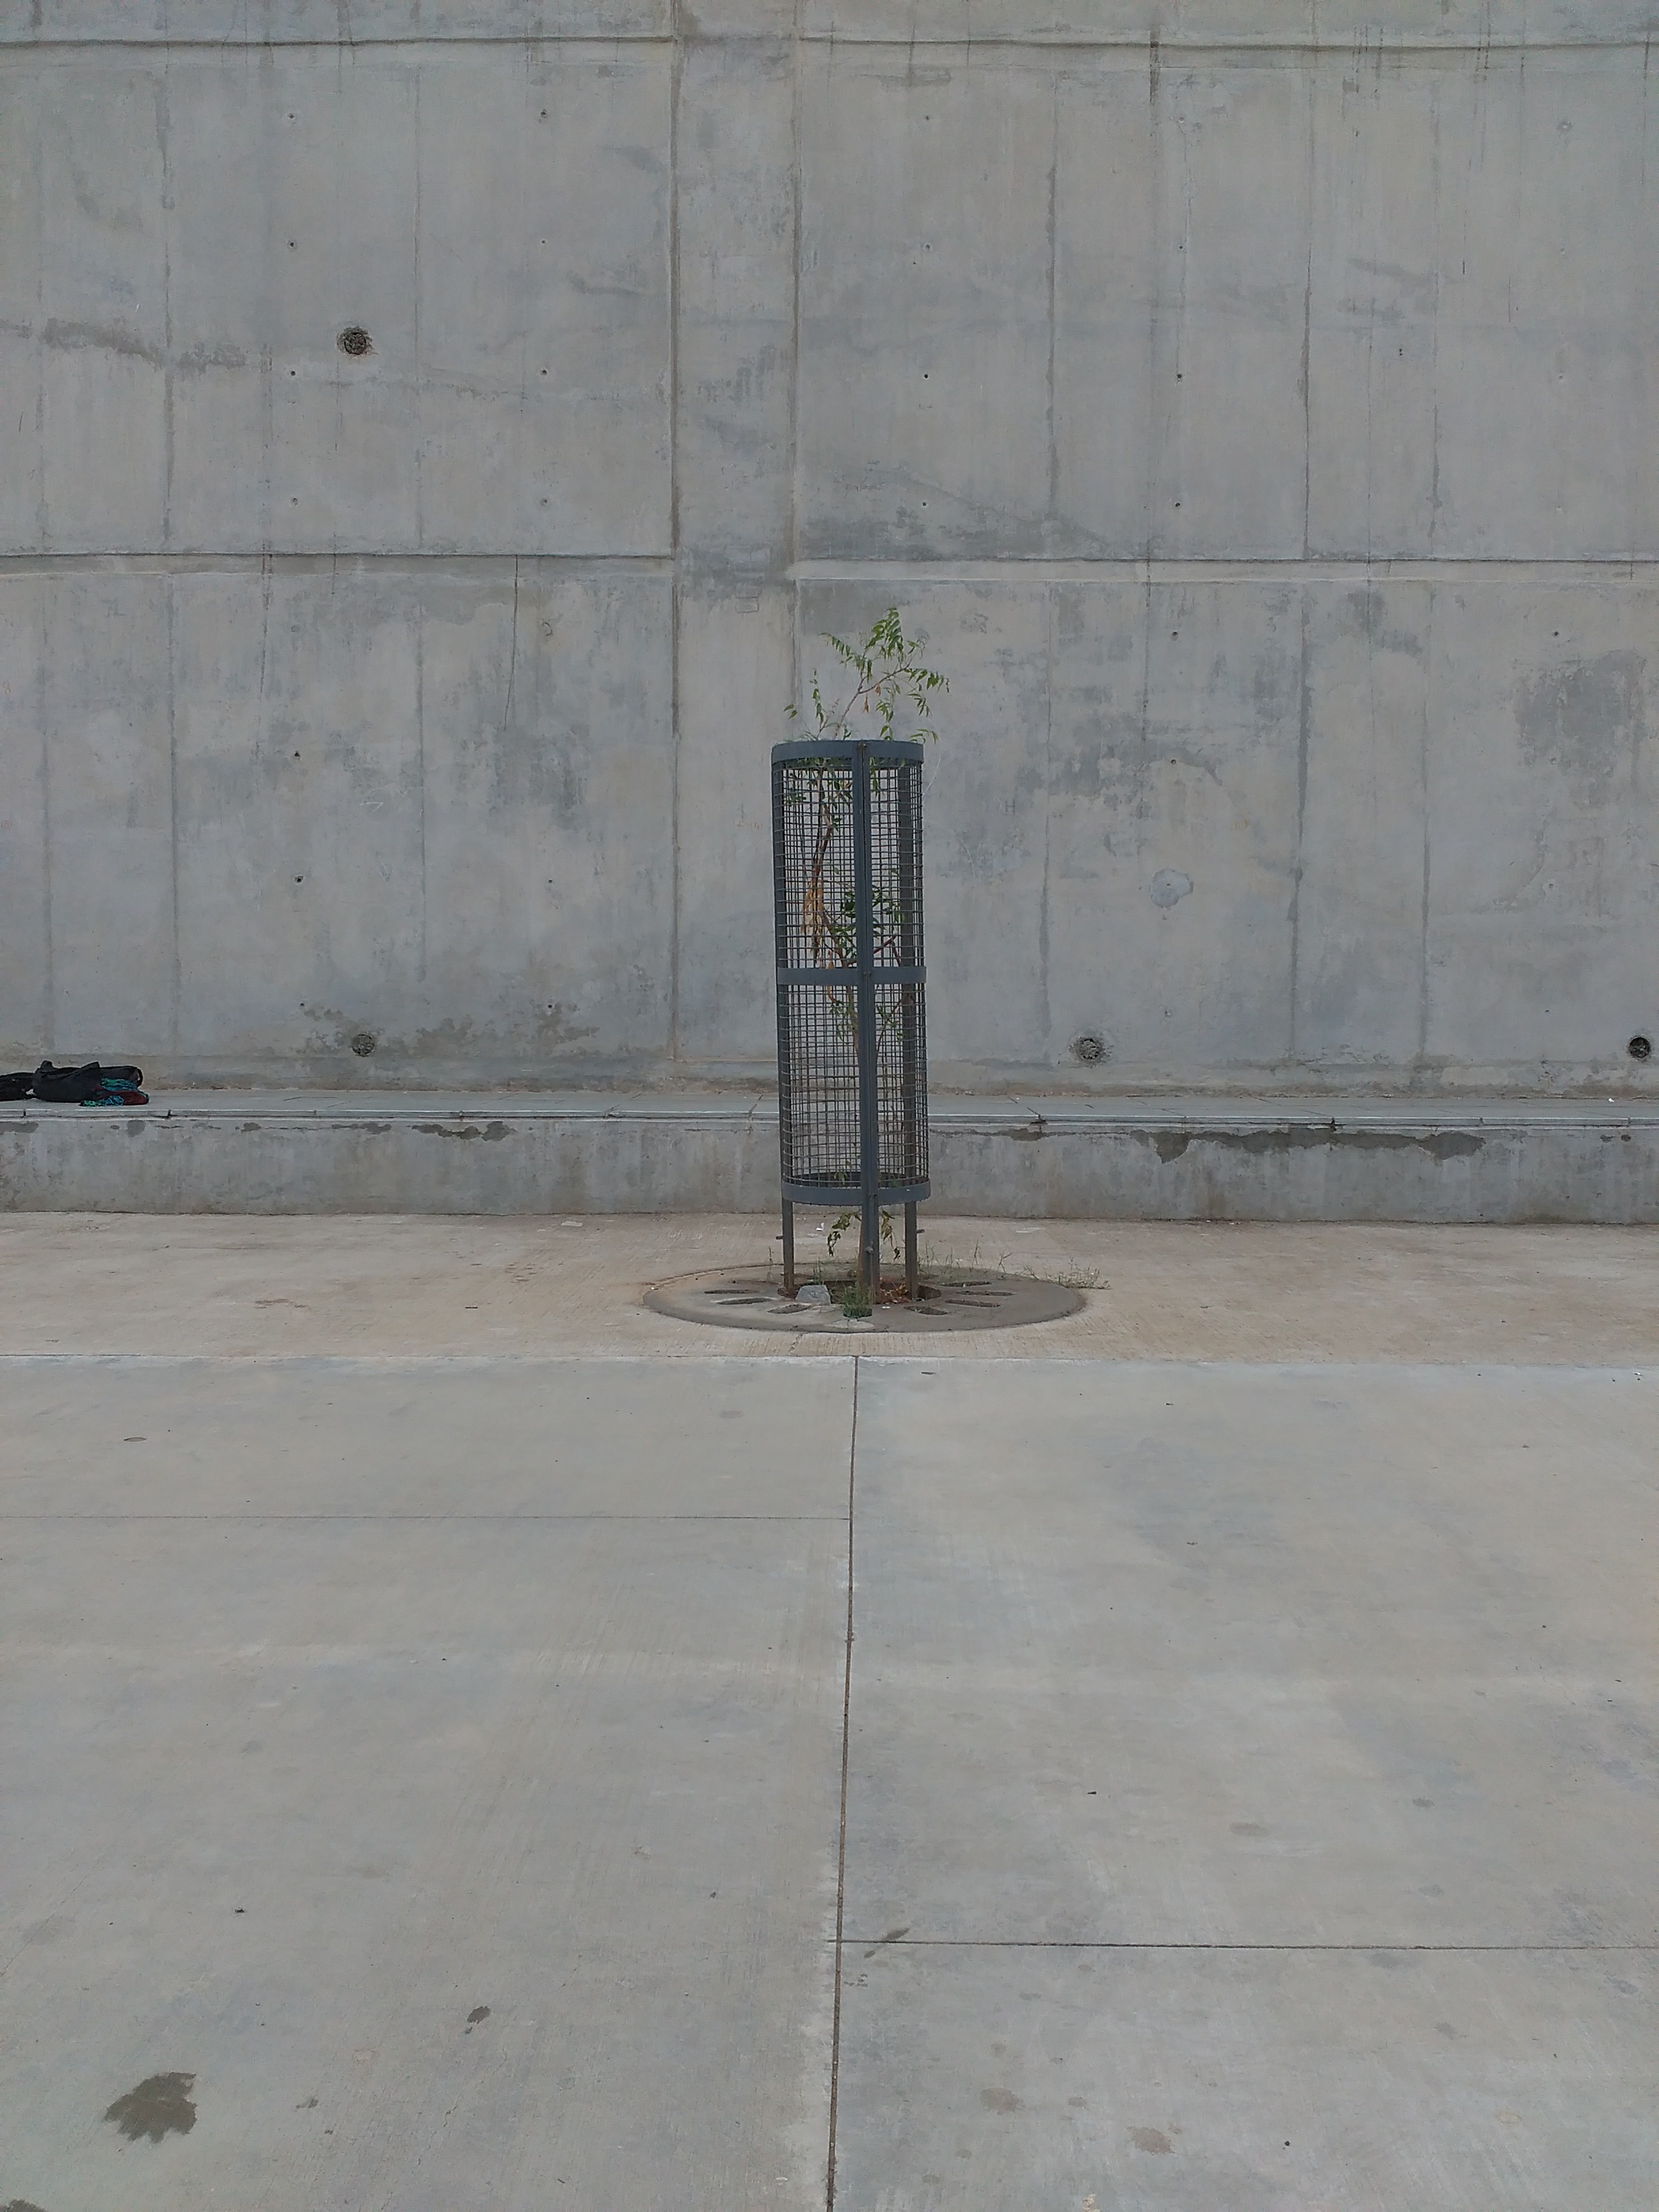
structure, wood, floor, wall, material, concrete, flooring, road surface